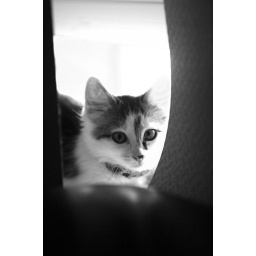
Tiffy loves sitting on the window sill looking out at the birds in the tree. VPR00166